St. Joseph Church, Kathanpallam

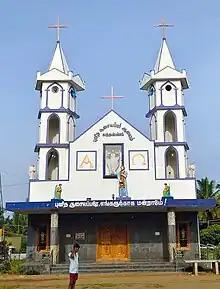
Front View of this church

The St. Joseph Church is a Roman Catholic parish church located in the heart of Kathanpallam village in Krishnagiri district, Tamil Nadu, India. This church comes under the administration of the Dhramapuri Diocese.